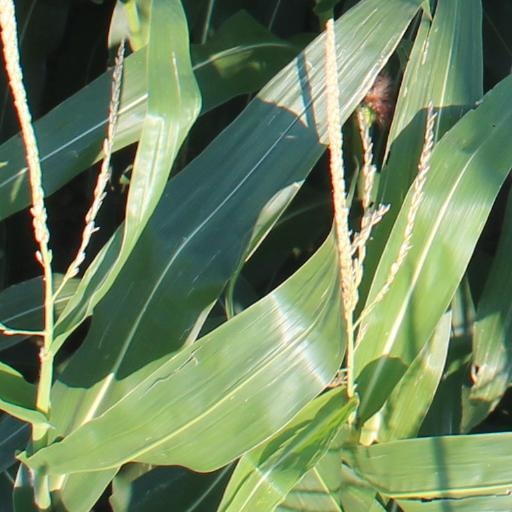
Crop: maize; corn